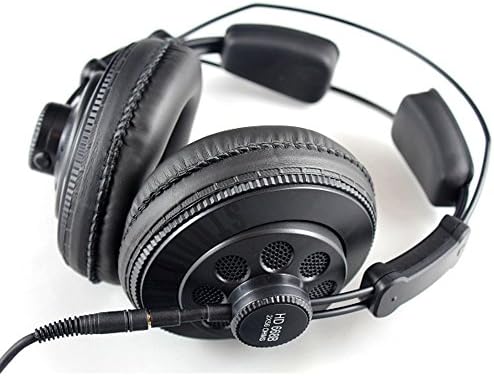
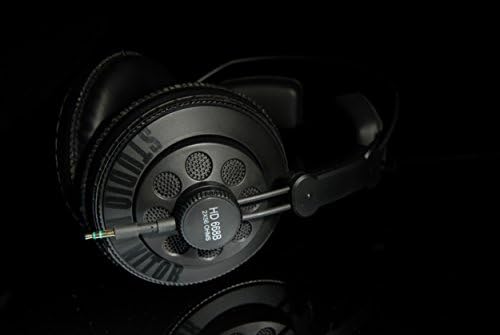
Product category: headphones
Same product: yes